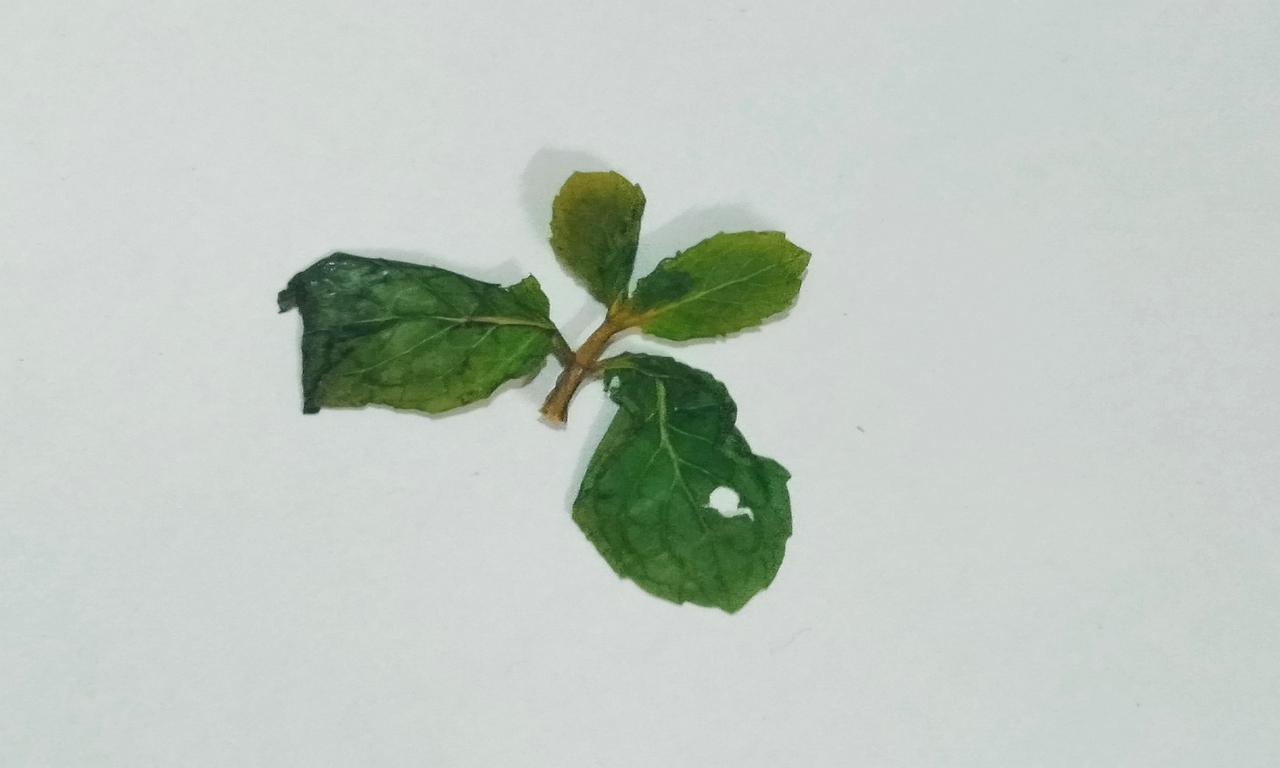
Label: Dried